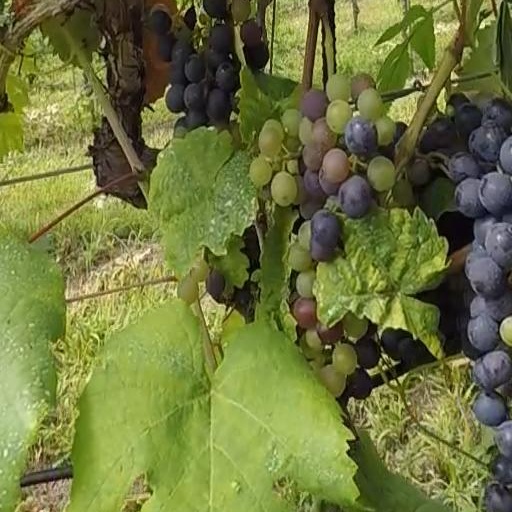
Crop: grape